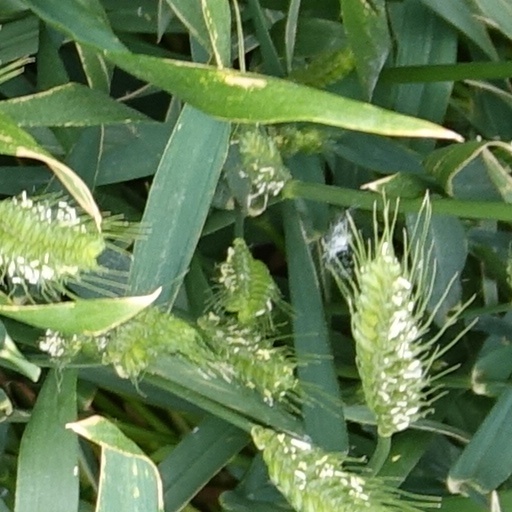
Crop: wheat